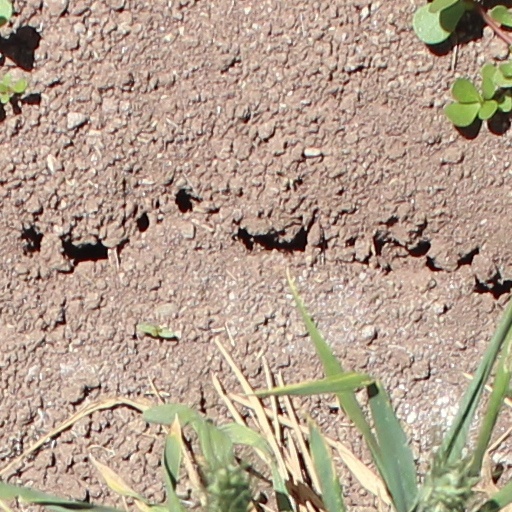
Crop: wheat